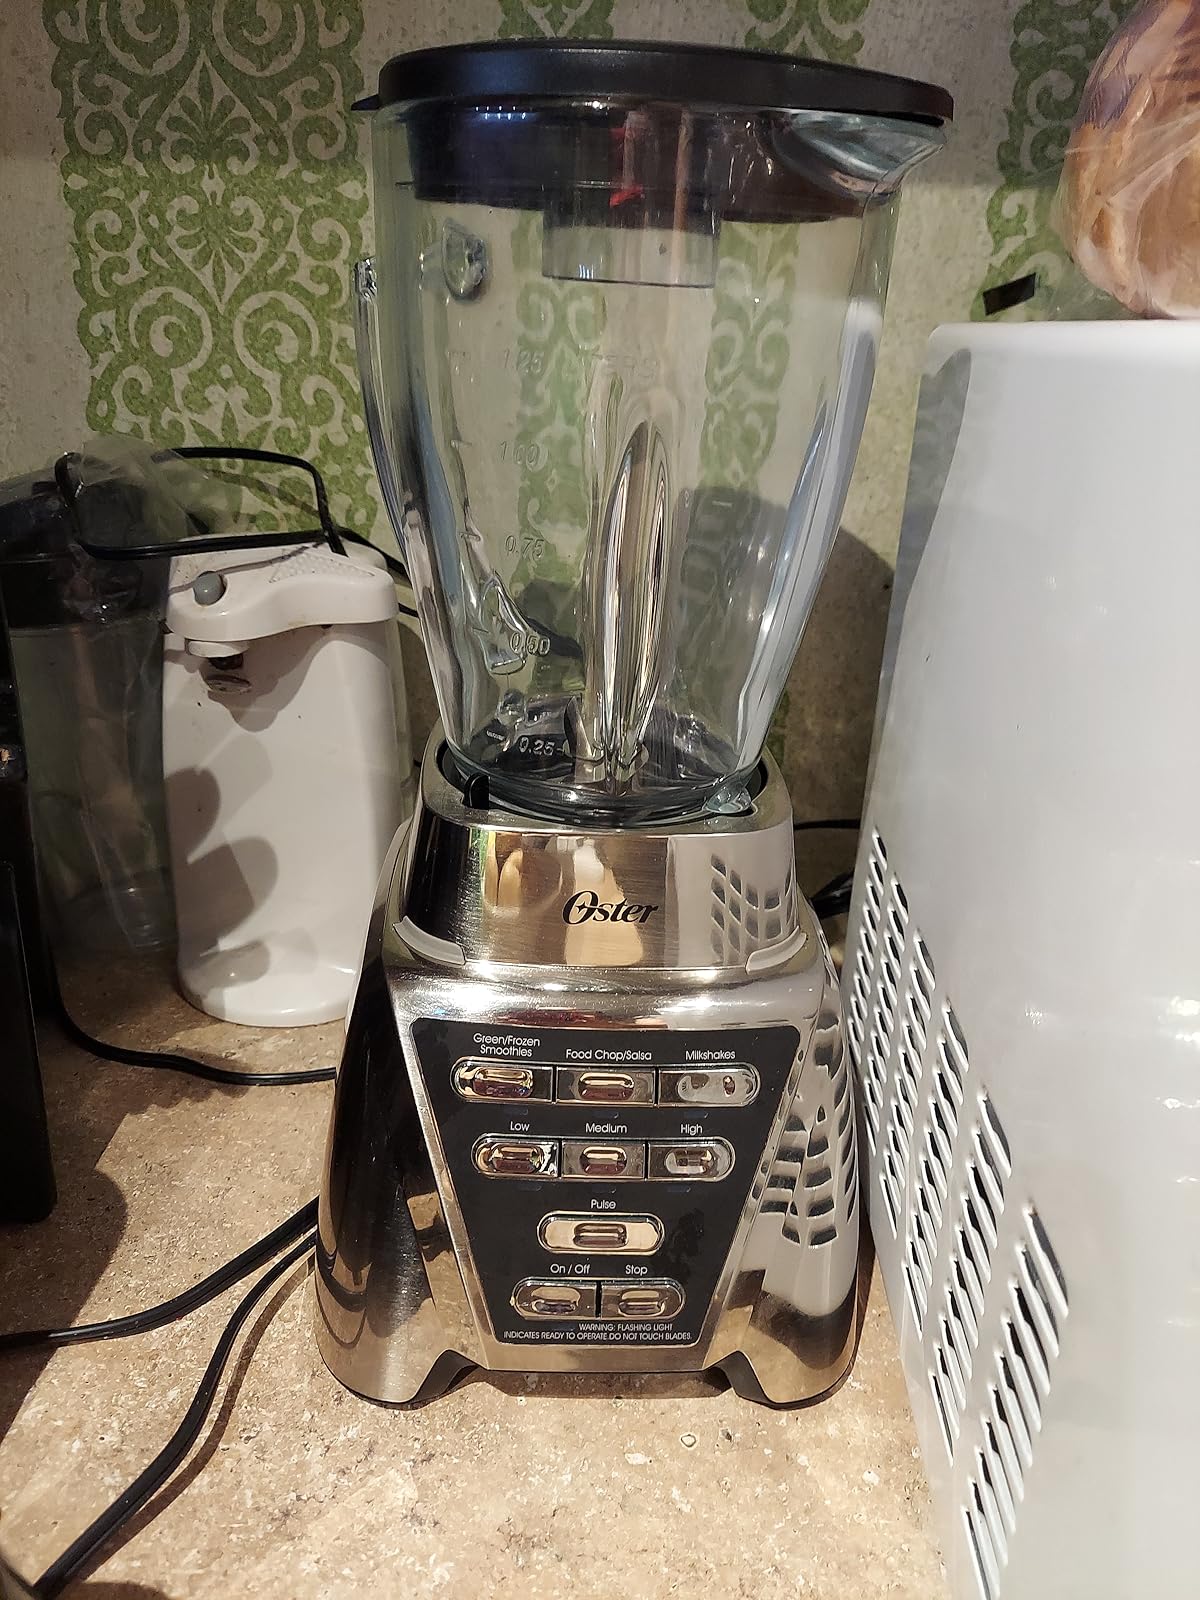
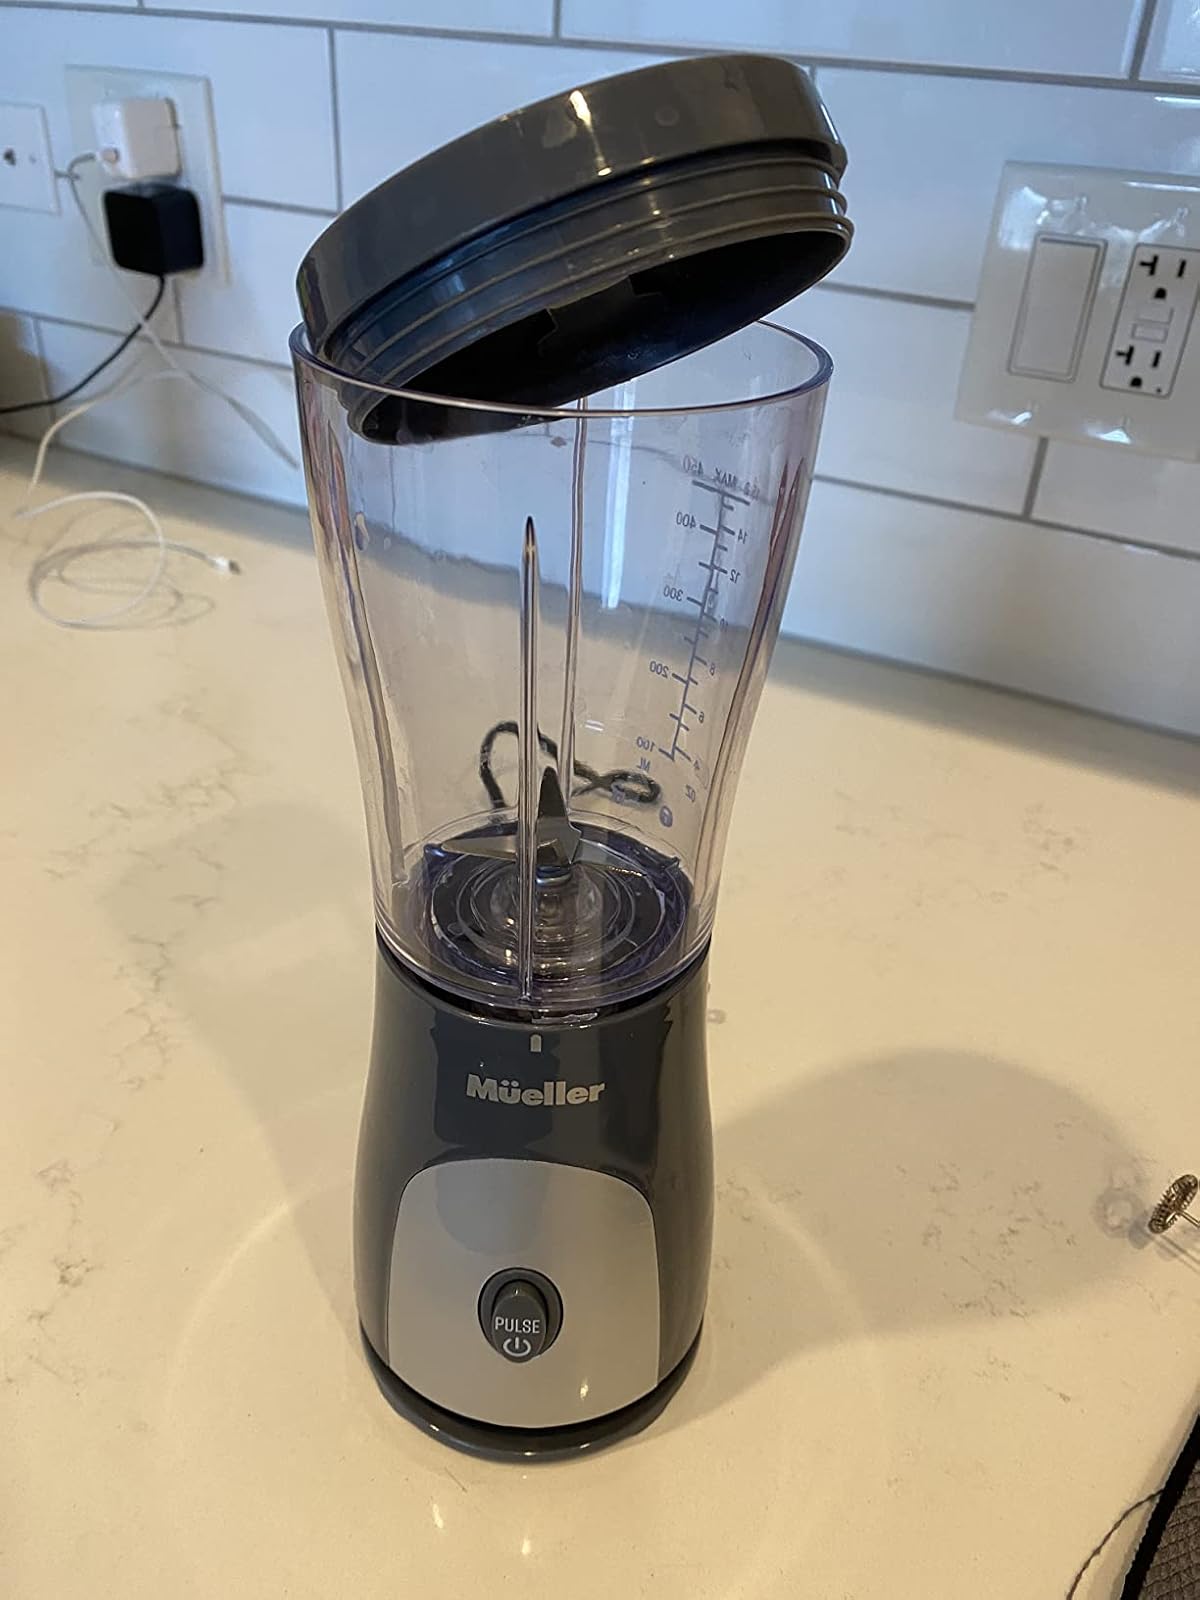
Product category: items_blender
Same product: no